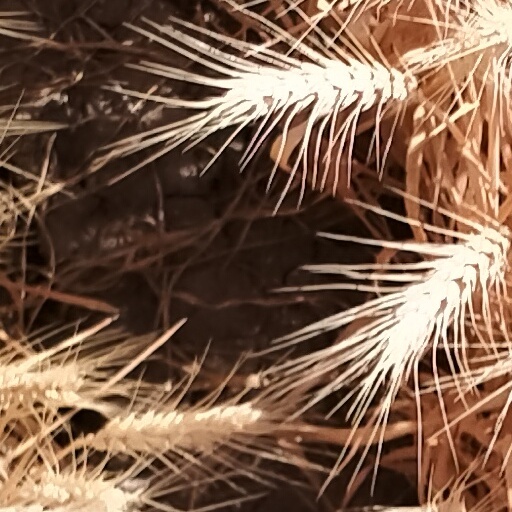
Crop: wheat